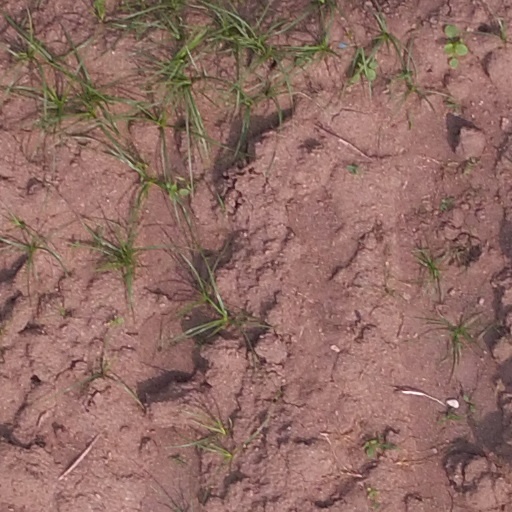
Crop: maize; corn